Dina El Wedidi

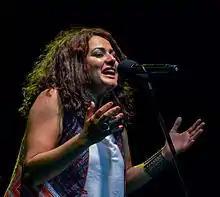
Dina El Wedidi in El-azhar Park 25.6.2015

Dina El Wedidi, is an Egyptian singer, composer, guitarist, music producer, and storyteller. Dina has been known as the lead performer of an ensemble of musicians who have performed extensively in the past 2 years, fusing local and global styles of music.